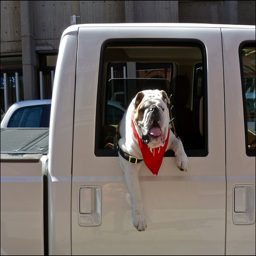
A white bull dog hanging out of a car window with a red bandanna around his neck.
A large dog hanging out the side of a truck window wearing a red bandanna.
A bulldog hanging out the window of a truck
A bulldog hanging out the window of a pickup truck.
A bulldog with a red bandanna leaning out of a pick up truck